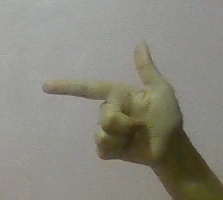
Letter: yaa